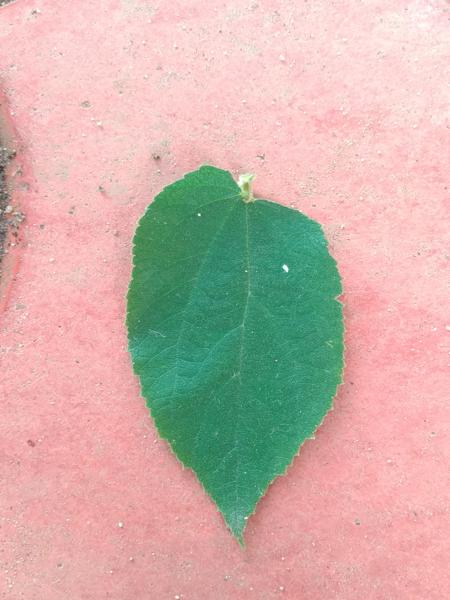
Plant: Gasagase